Assault rifle

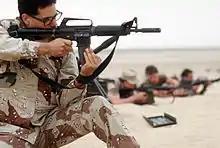
A USAF security policeman aims his Colt Commando during a live-fire demonstration, part of Operation Desert Shield. Note the large flash hider.

The AK-74 assault rifle was a Soviet answer to the U.S. M16. The Soviet military realized that the M16 had better range and accuracy over the AKM, and that its lighter cartridge allowed soldiers to carry more ammunition. Therefore, in 1967, the USSR issued an official requirement to replace the AKM and the 7.62×39mm cartridge. They soon began to develop the AK-74 and the 5.45×39mm cartridge. AK-74 production began in 1974, and it was unveiled in 1977, when it was carried by Soviet parachute troops during the annual Red Square parade. It would soon replace the AKM and become the standard Soviet infantry rifle. In 1979, the AK-74 saw combat for the first time in Afghanistan, where the lethality of the 5.45mm rounds led to the Mujahadeen dubbing them "poison bullets". The adoption of the 5.56mm NATO and the Russian 5.45×39mm cartridges cemented the worldwide trend toward small caliber, high-velocity cartridges.